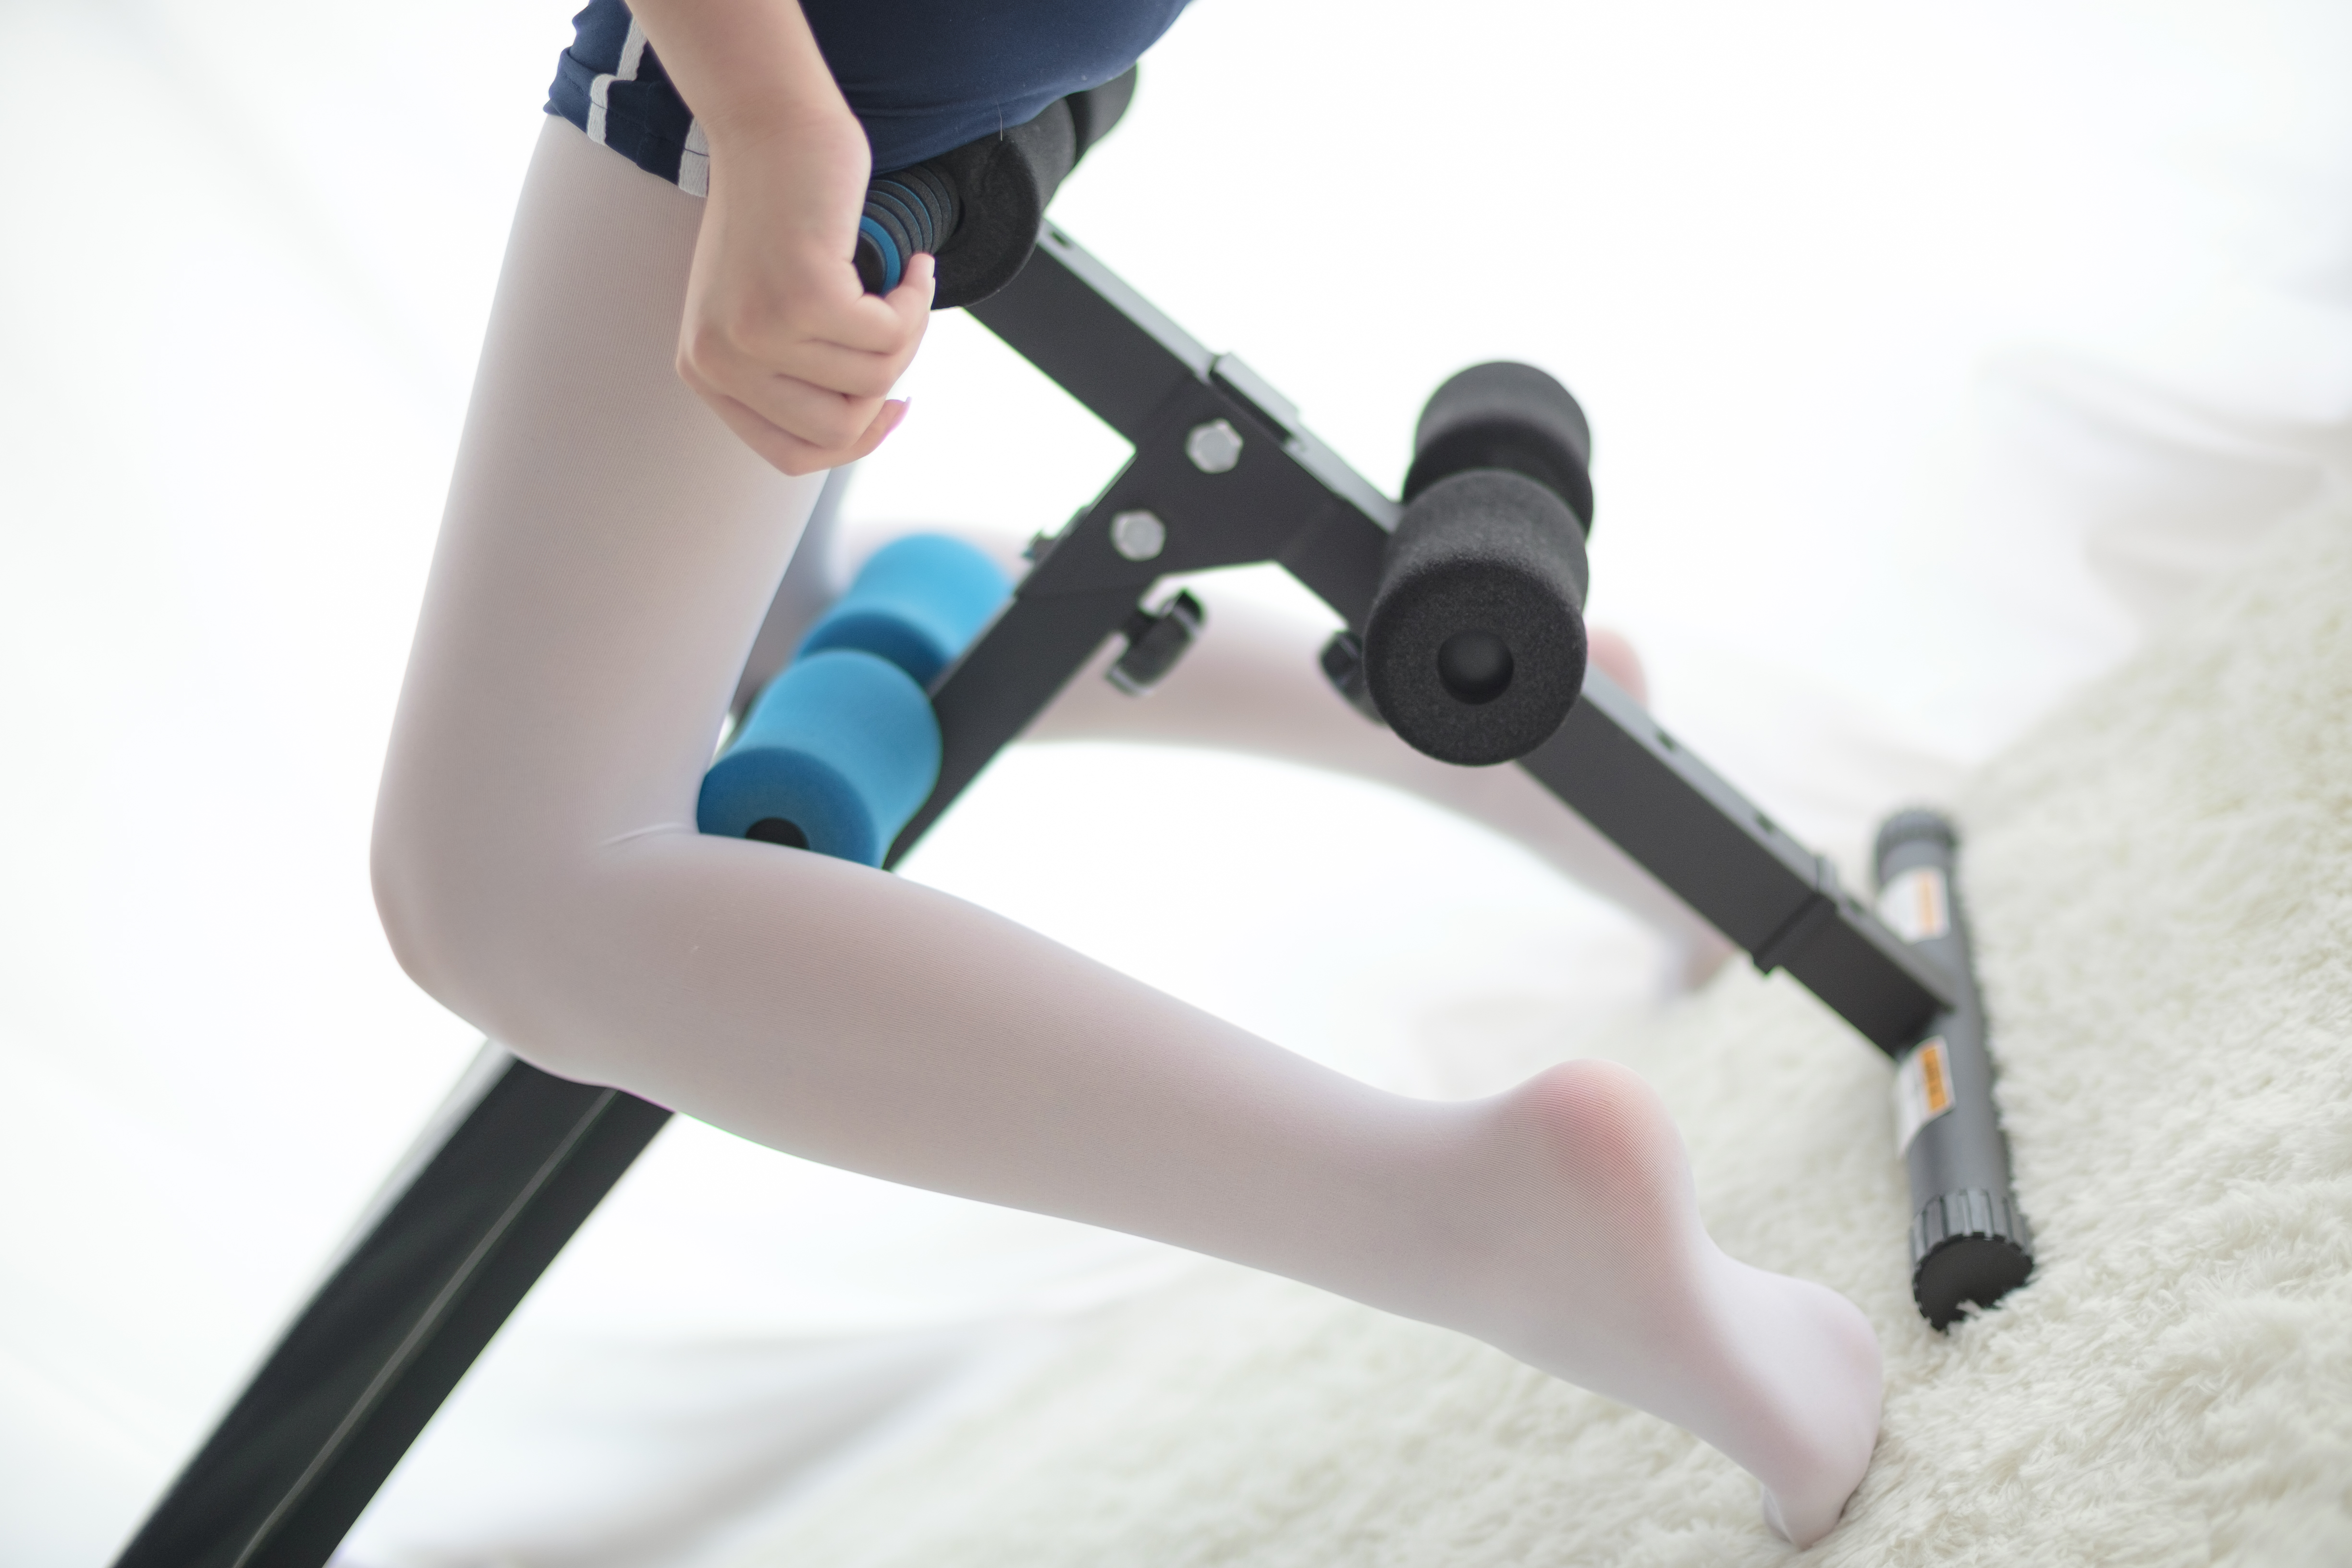
pantyhose, product, leg, camera accessory, product design, joint